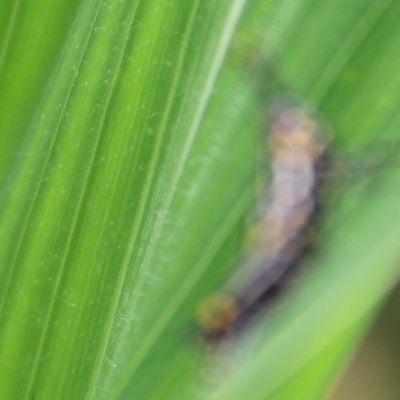
Crop: Maize
Condition: fall armyworm